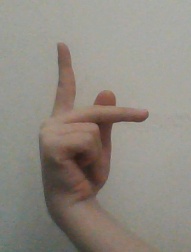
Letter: dha